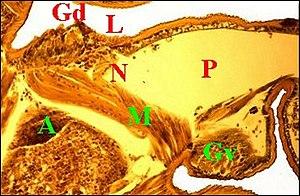
Coupe histologique parasagittale d'un pédicule de Meta bourneti, avec ses glandes et organe en bourrelet dans la partie postérieure.
Le pédicule ou pédicelle des araignées est une tige étroite membraneuse et flexible qui connecte leur céphalothorax à leur opisthosome.